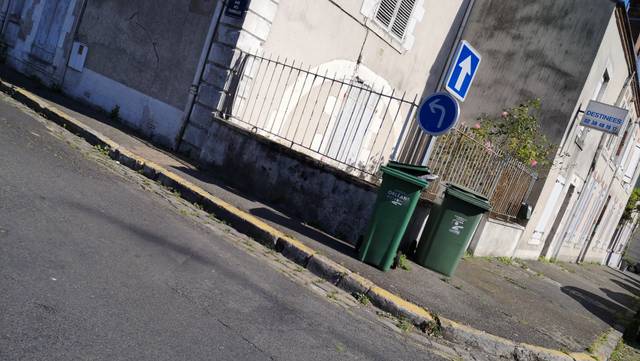
Region: France
Coordinates: 47.895, 1.906